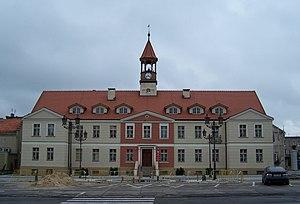
Kępno est une ville de Pologne. Elle est le chef-lieu d’un district de la voïvodie de Grande-Pologne.